Okinawa Memorial Day

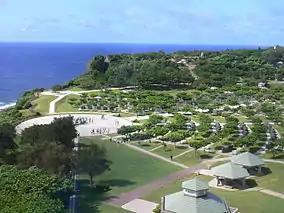
Cornerstone of peace from a distance

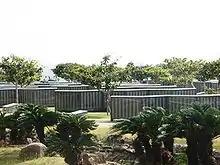
The Cornerstone of Peace, memorial to all those who died in the Battle of Okinawa

In the Battle of Okinawa, Japanese soldiers as well as inhabitants, were pushed into the Southern border of Okinawa and Mitsuru Ushijima and Isamu Chō, top generals committed suicide on June 22 or 23, 1945. During the occupation of Japan, in 1961, Okinawa Memorial Day was made a holiday by the Government of the Ryukyu Islands in order to remember and pray for their family members and relatives who were killed during the Battle of Okinawa. In 1972, when Okinawa was returned to Japan, Okinawa Memorial Day lost its recognition as a holiday, but this was restored by the prefectural government in 1991. In Okinawa, it is treated like one of the Japanese national public holidays.